CDS – People's Party

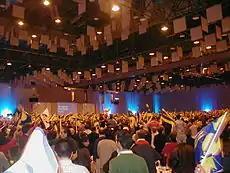
CDS-PP rally in January 2005 in Europarque, Santa Maria da Feira, with more than 5,000 people.

The CDS, Democratic Social Center, was founded on 19 July 1974 by Diogo Freitas do Amaral, Paulo Lowndes Marques, Adelino Amaro da Costa, Basílio Horta, Vítor Sá Machado, Valentim Xavier Pintado, João Morais Leitão and João Porto. By that time, Portugal was living an unstable political moment: instability, violence and great social tensions were evident after the Carnation Revolution held on 25 April of the same year. The then CDS declared itself as a party rigorously at the centre of the political spectrum, but by then it already counted with a major slice of Portuguese right-winger in its affiliations. On 13 January 1975, the leaders of CDS delivered at the Supreme Court of Justice the necessary documentation to legalise the party. The first congress was held on 25 January 1975, at the Rosa Mota Pavilion, Porto city, which was interrupted by a siege from far-left protesters.